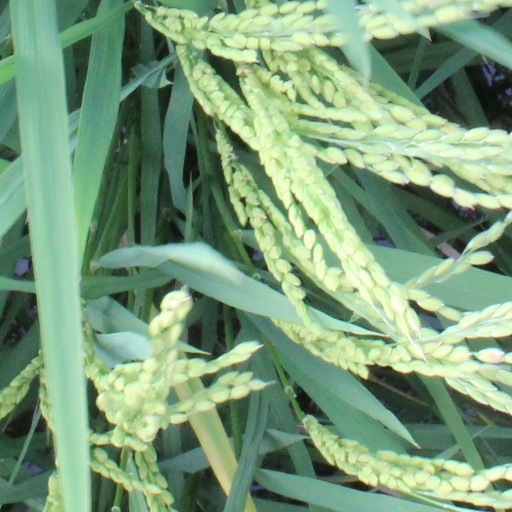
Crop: rice